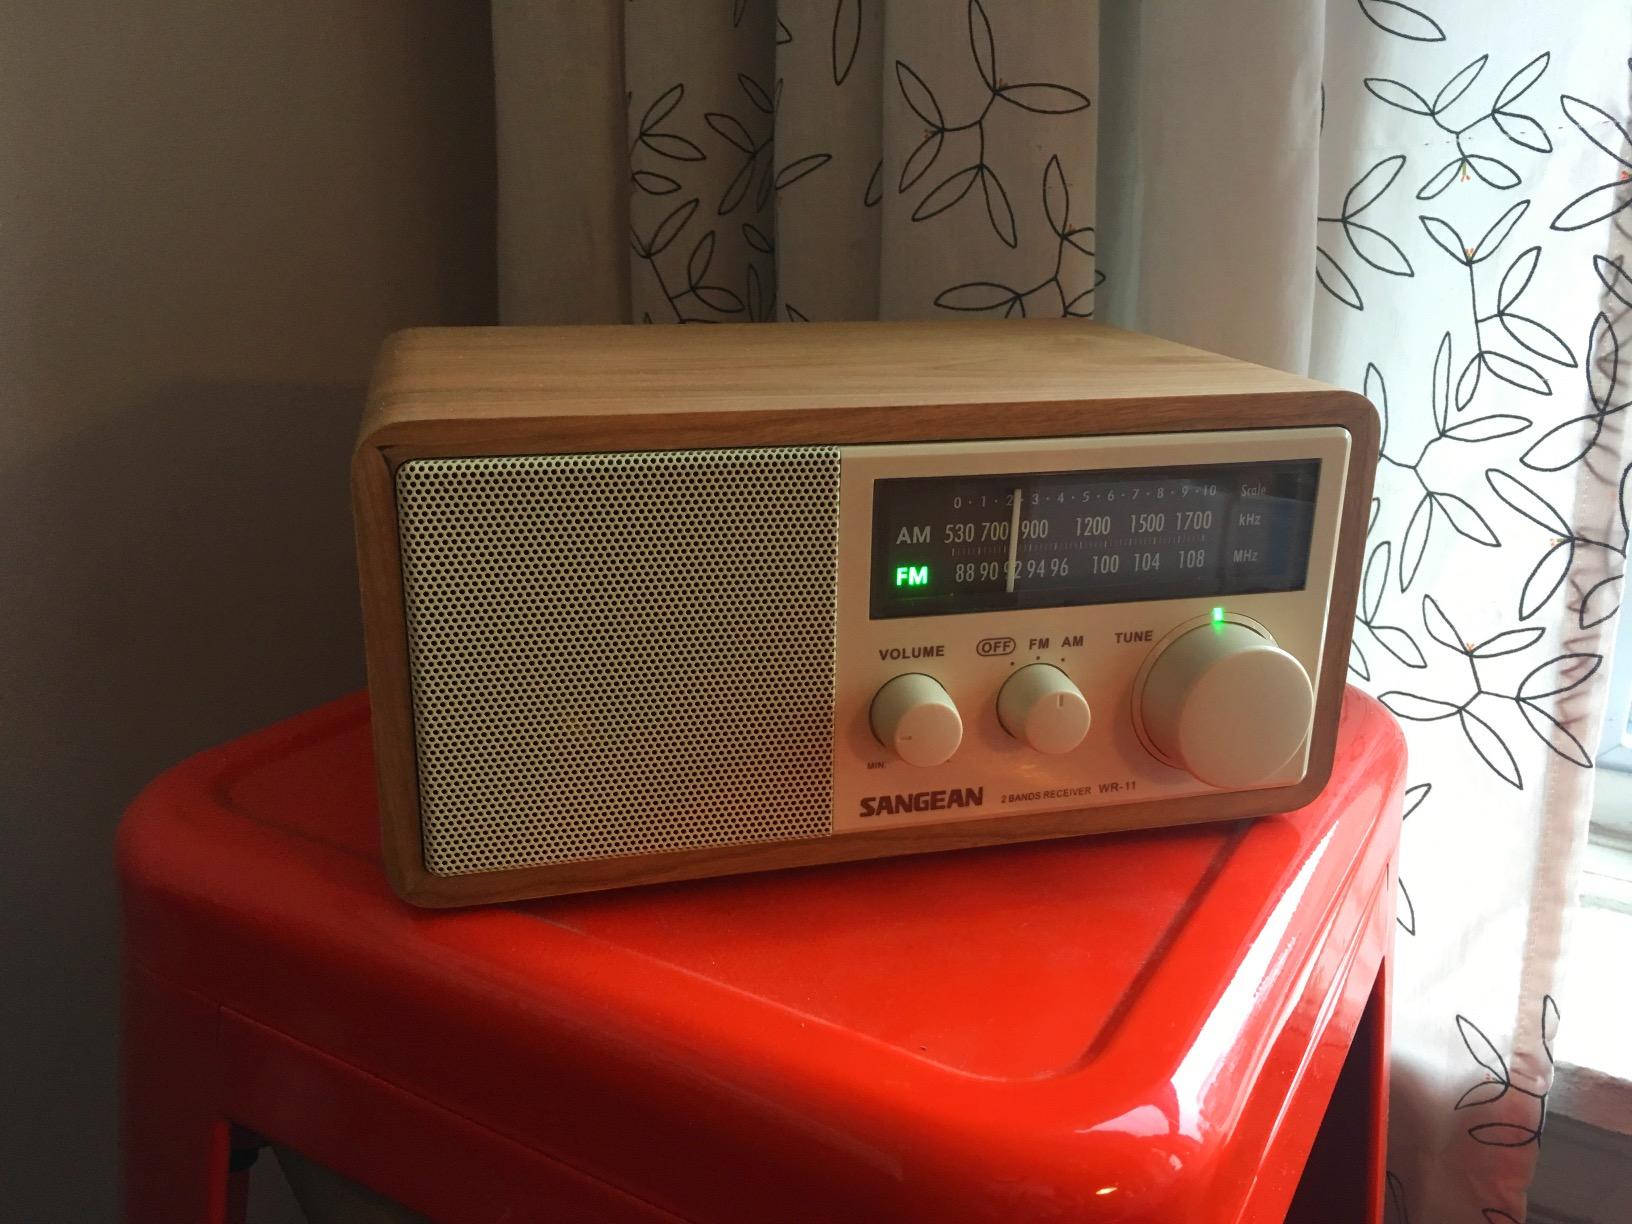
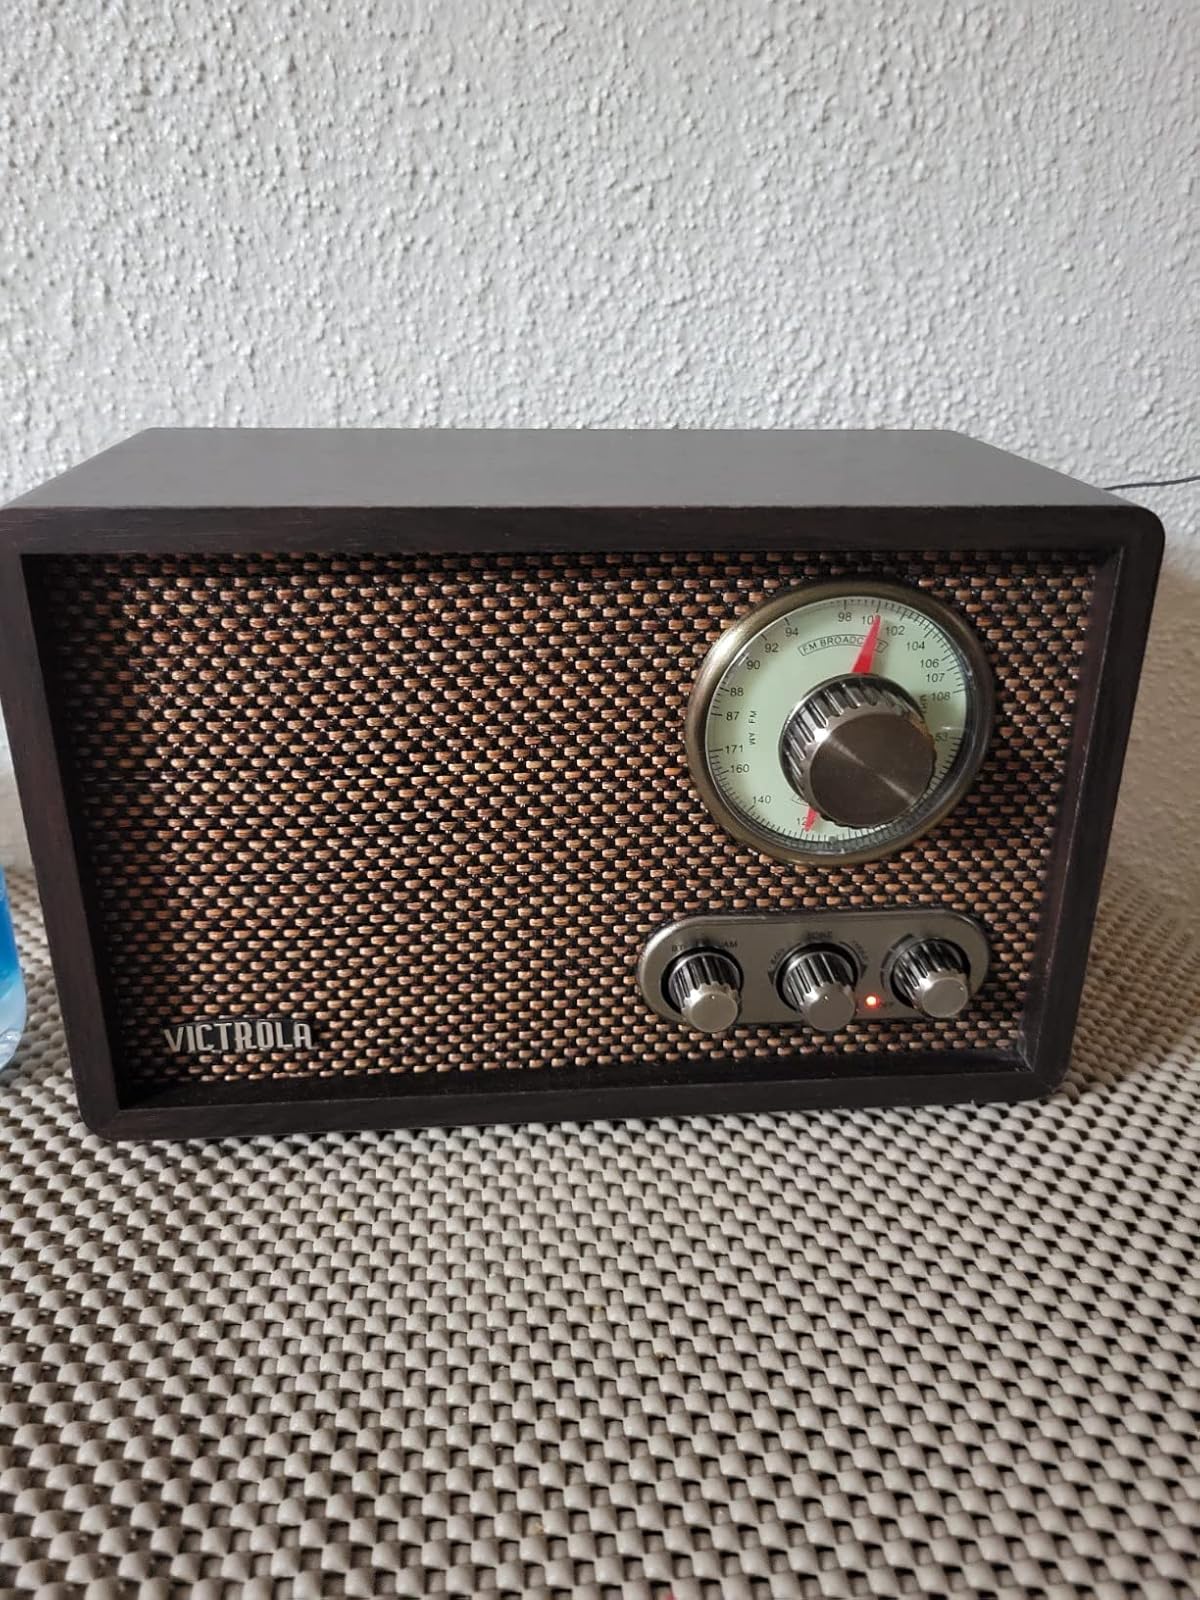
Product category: radio
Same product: no